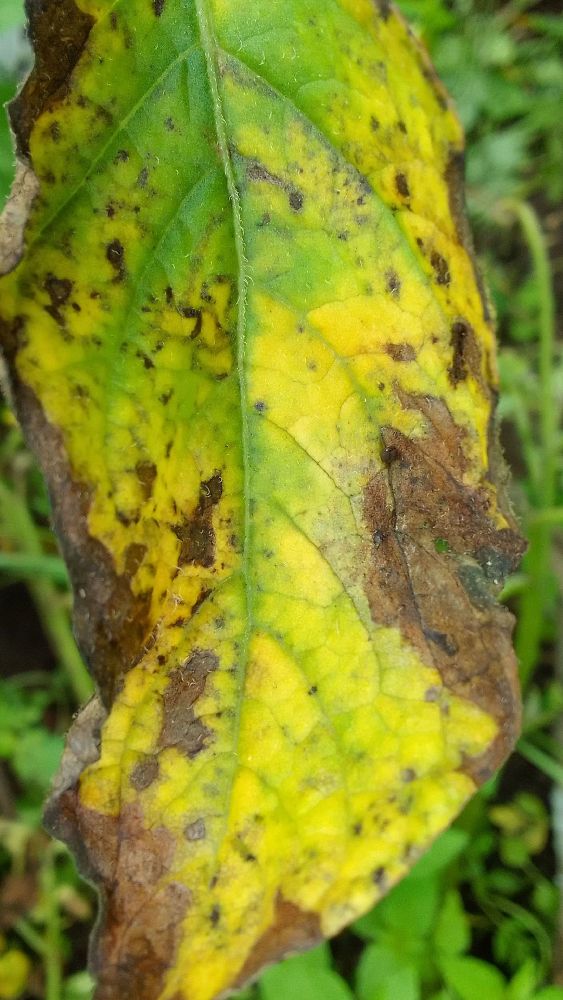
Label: Early blight